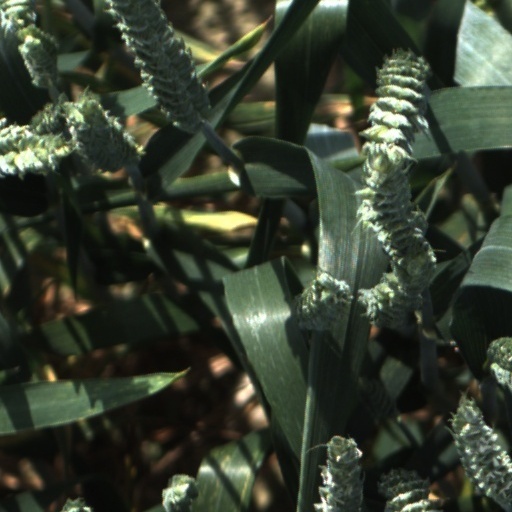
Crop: wheat